BYU Cougars

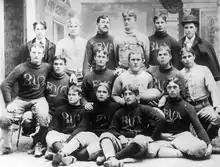
The school's first football team won the regional championship in 1896.

The BYU men's basketball team is ranked among top 25 NCAA programs for all-time total victories. As of 2006, BYU had 82 winning seasons, 26 conference titles, 21 NCAA tournament invites, 10 NIT invites, and two NIT titles (1951 and 1966). In 2005, the program was ranked 36th in Street & Smiths "100 greatest College Basketball Programs of All Time", based on NCAA tournament success, NIT success, national championships, conference regular-season and tournament titles, all-time win–loss percentage, graduation percentage, NCAA infractions, NBA first round draft picks, and mascot ferocity. In the 2006–07 season, the Cougars became nationally ranked for the first time since 1994 and won the Mountain West Conference regular season championship outright. The team's current head coach is Mark Pope, who was hired in 2019.